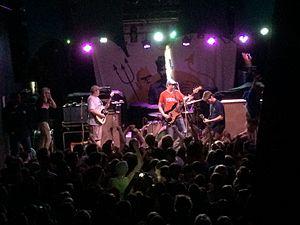
Modern Baseball est un groupe de rock américain, originaire de Philadelphie, en Pennsylvanie.